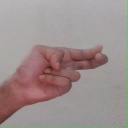
अक्षर: ह